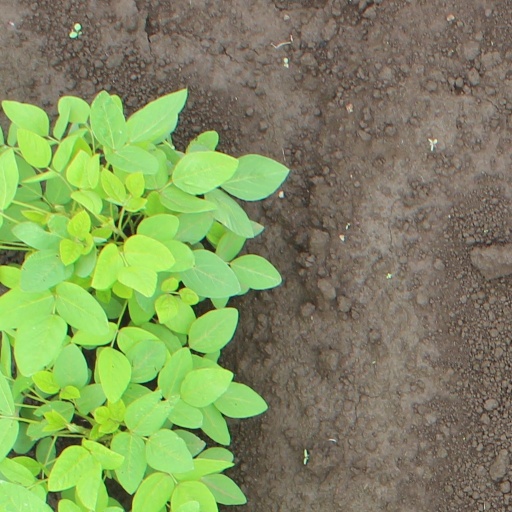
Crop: soybean